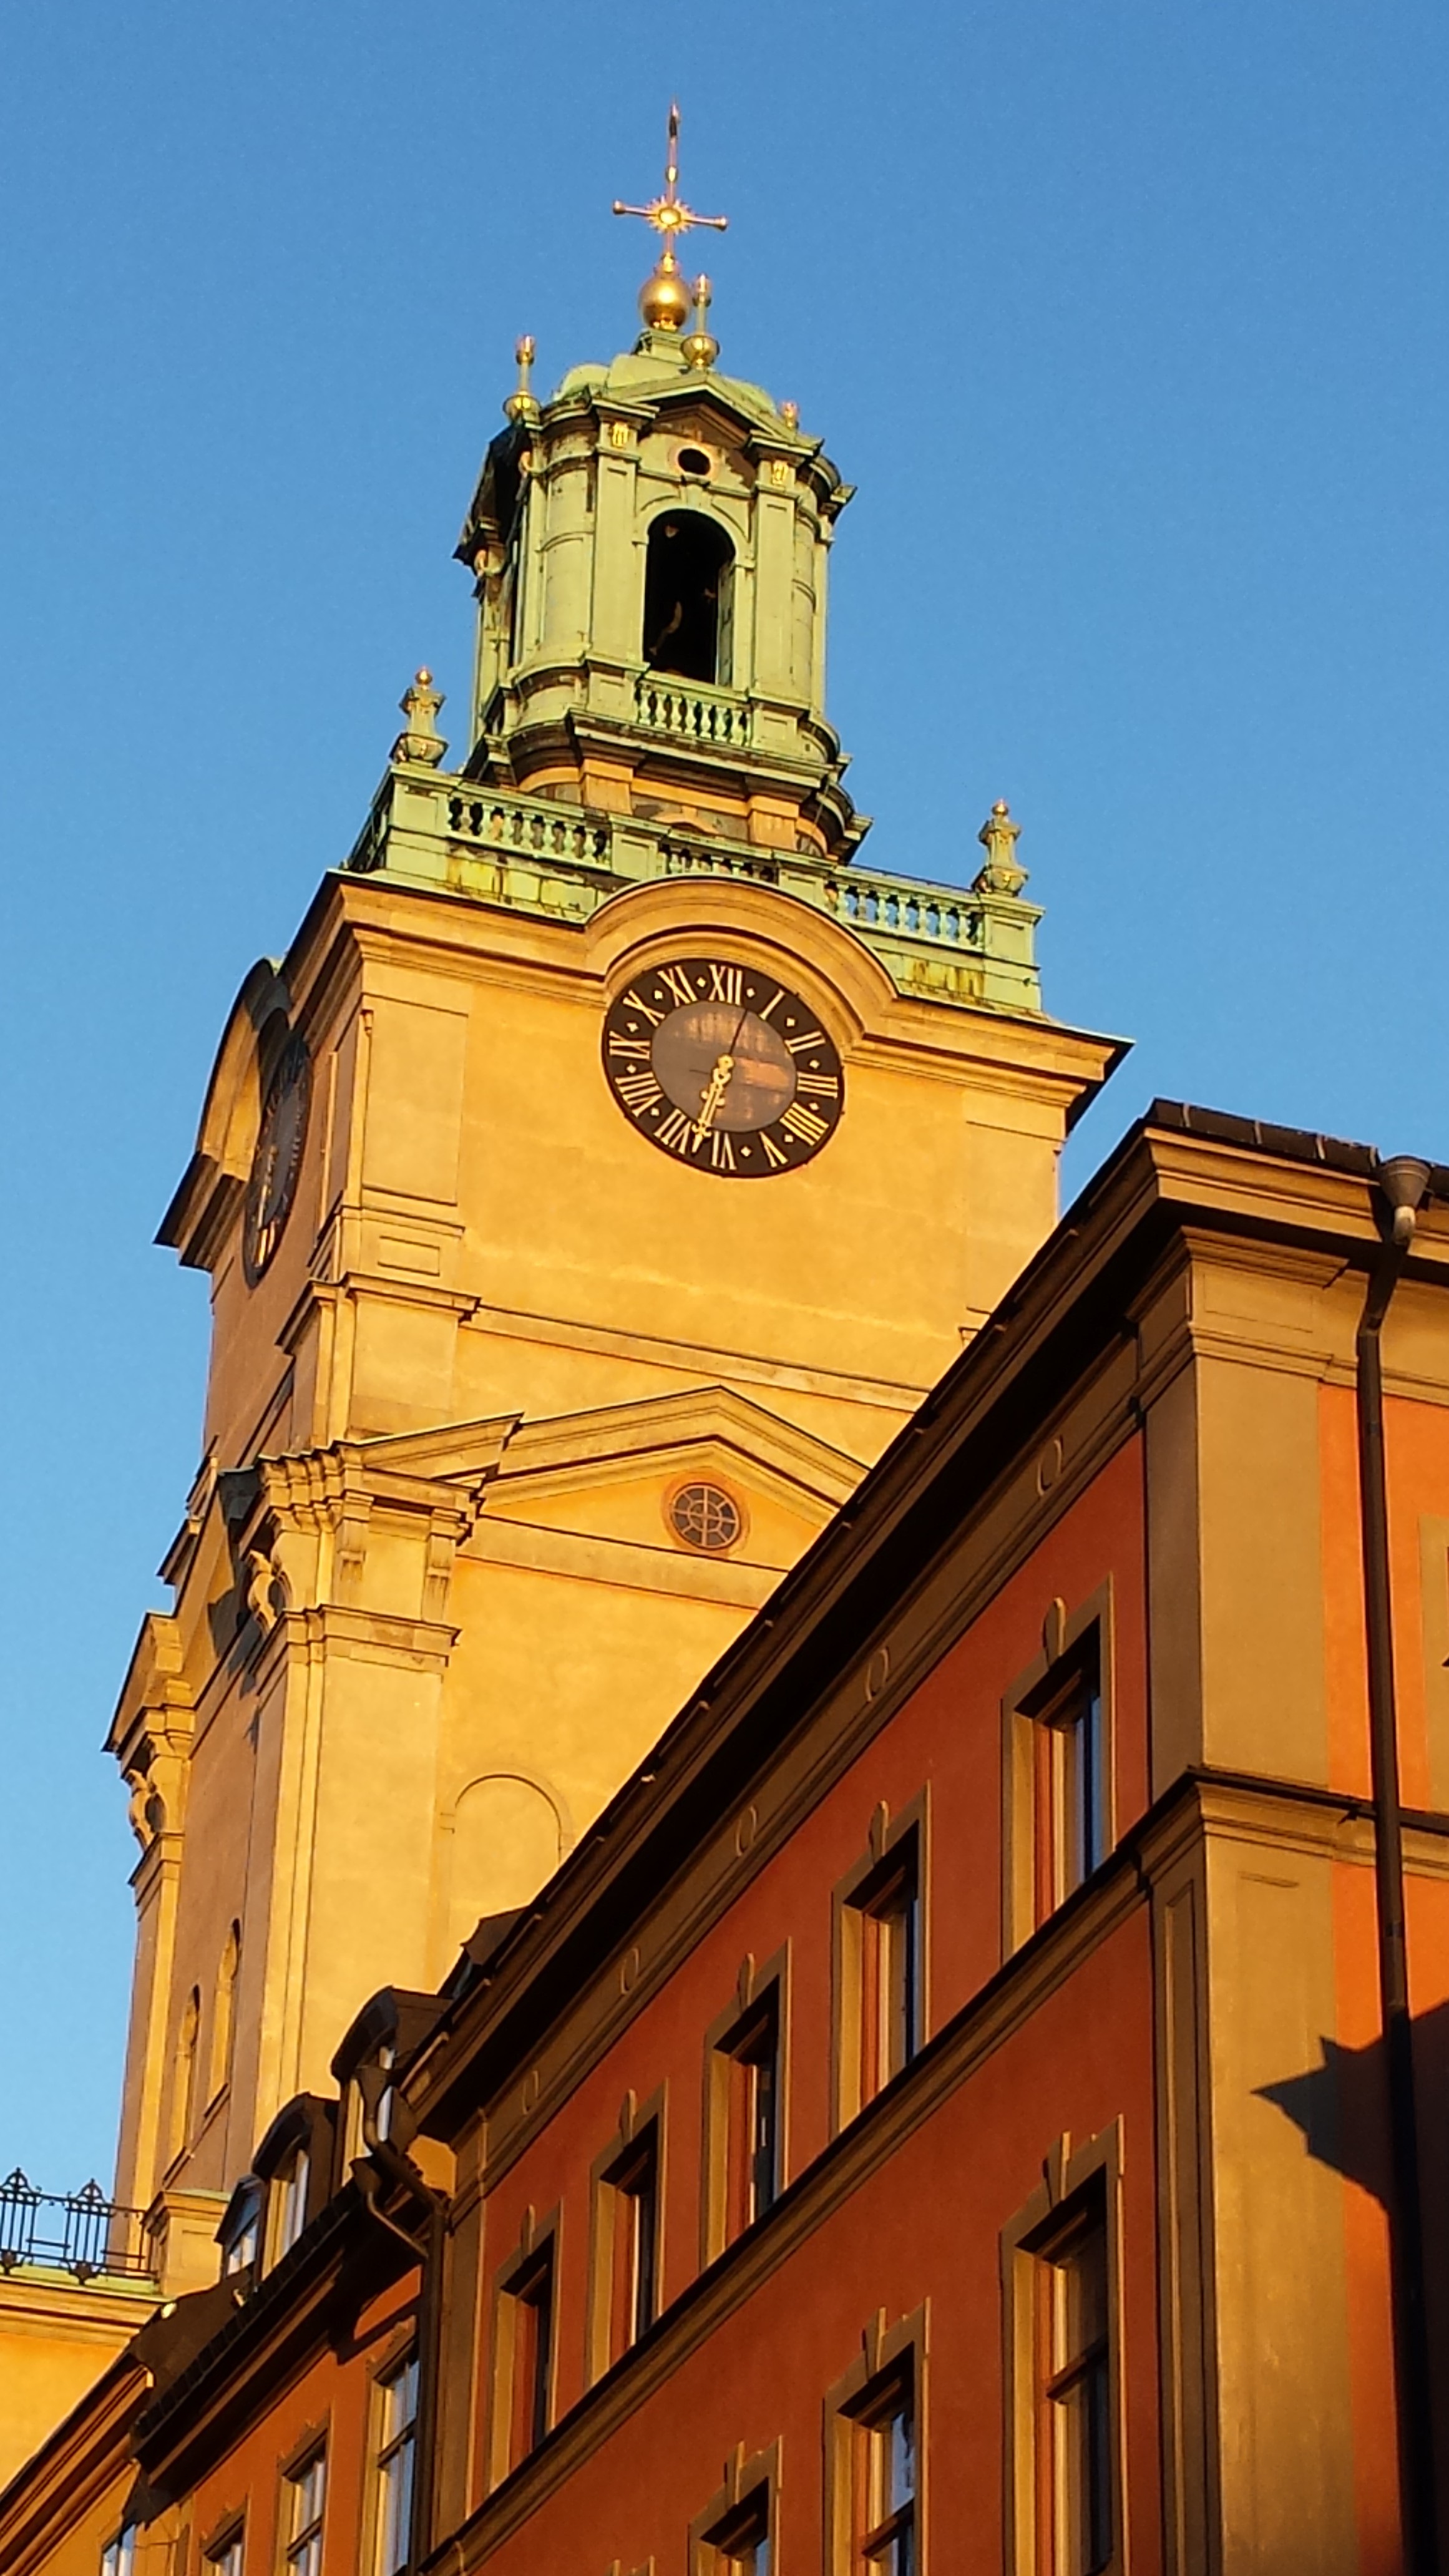
architecture, sun, town, building, cityscape, tower, landmark, facade, church, cathedral, place of worship, clock tower, bell tower, spire, steeple, stockholm